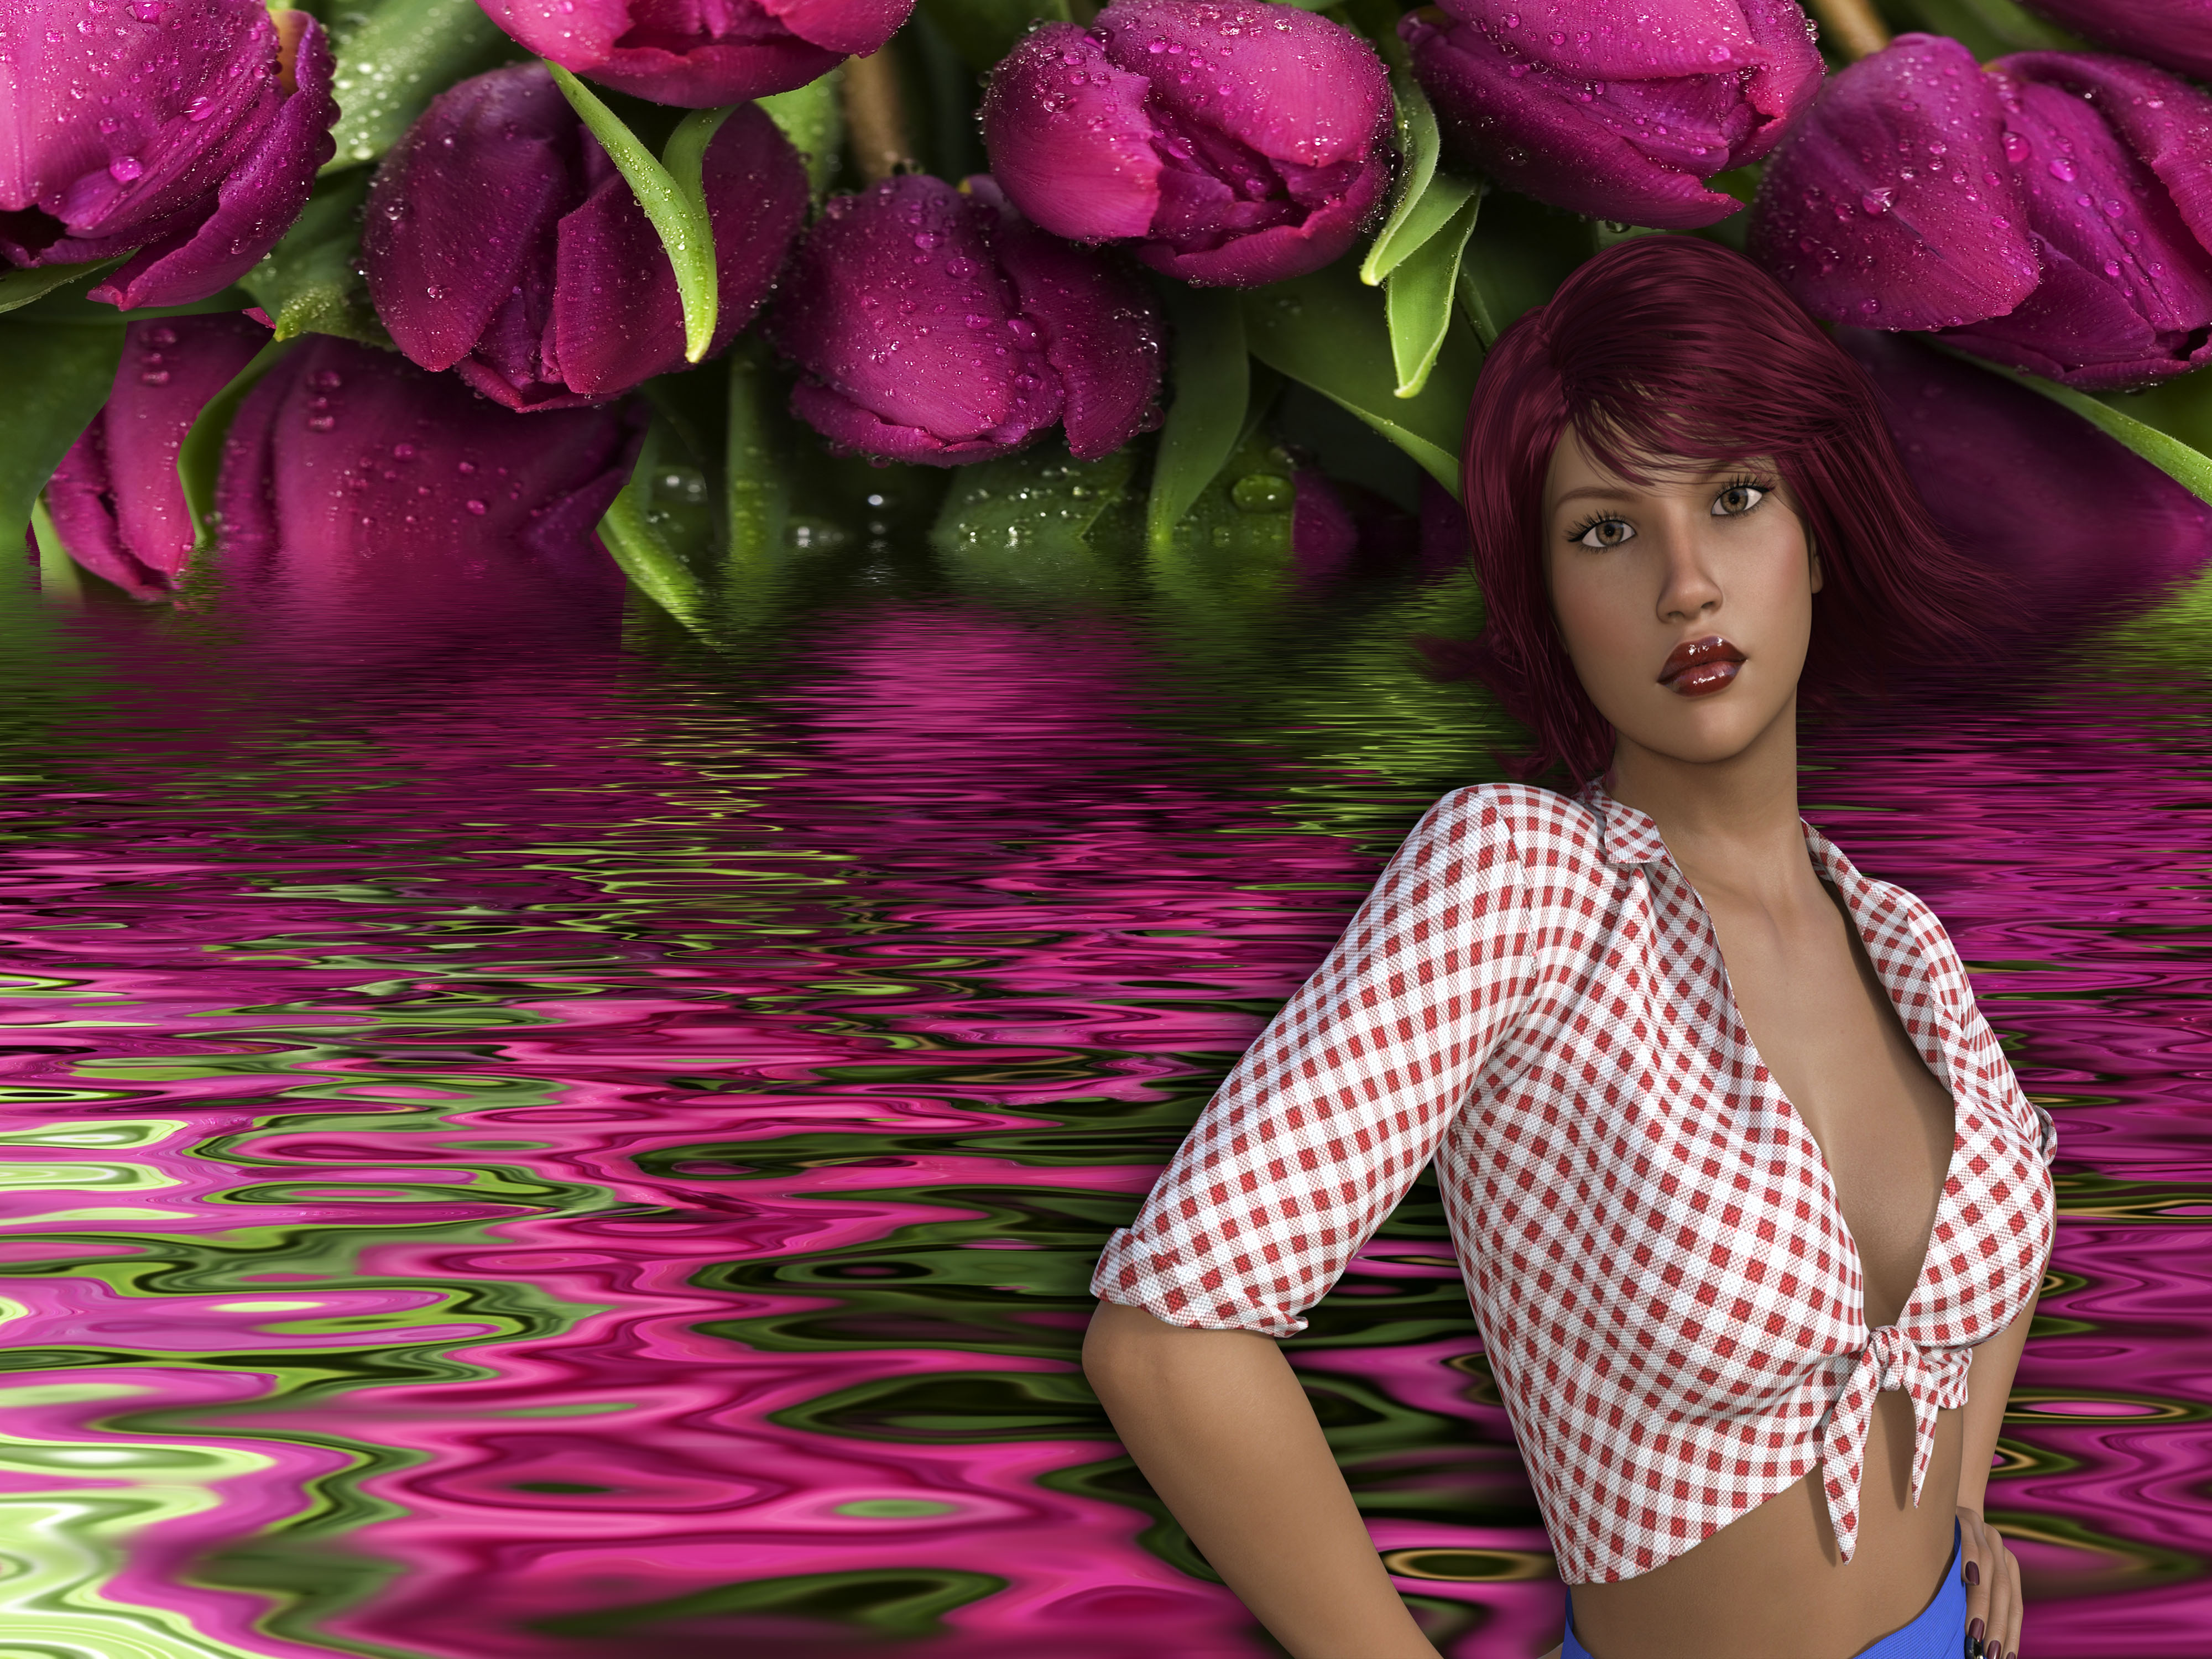
flowers, tulip, tulips, background, fantasy, water, flower, pink, beauty, purple, plant, magenta, petal, girl, black hair, cg artwork, spring, flowering plant, rose family, computer wallpaper, rose, model, smile